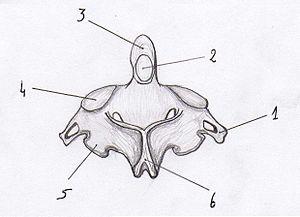
L'axis est la deuxième vertèbre cervicale.